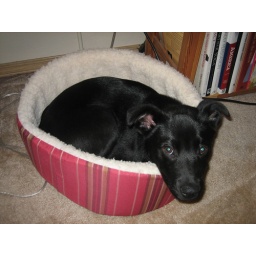
She liked sleeping in the cat's bed